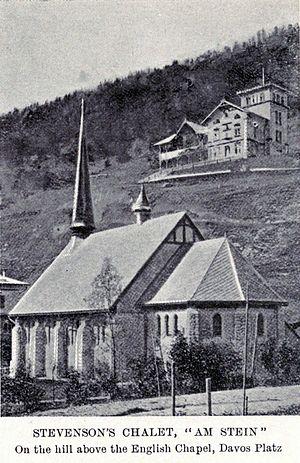
Emblèmes moraux est un recueil de poèmes de Robert Louis Stevenson illustré par l'auteur. Il se composait initialement de deux petites plaquettes de poésies et de gravures, toutes deux publiées à quelques dizaines d'exemplaires à Davos en 1882. Stevenson en est à la fois l'auteur, l'illustrateur, le graveur et, en association avec son beau-fils Lloyd Osbourne, alors âgé de treize ans, l'éditeur. Le titre d'Emblèmes moraux a été repris pour une édition collective posthume, publiée en 1921, rassemblant plusieurs plaquettes de Stevenson, pour la plupart illustrées par lui et initialement imprimées à Davos, entre 1881 et 1882, par Lloyd Osbourne. Les éditions originales des Emblèmes moraux, très rares, sont recherchées et appréciées tant pour leurs qualités graphiques et littéraires que pour leur dimension ludique.